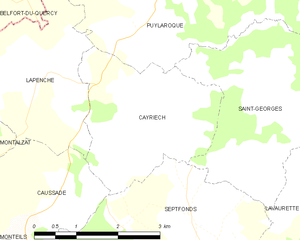
Carte des communes françaises Cayriech
Cayriech est une commune française située dans le département de Tarn-et-Garonne, en région Occitanie.